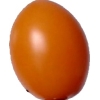
Label: tomato_cherry_orange